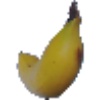
Label: Banana 1